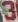
Number: 3